Answer in natural language. Consider the 3D positions of the objects in the scene and not just the 2D positions in the image. Is the centerpoint of  brown office desk with drawers at a higher height than Doorway (marked B)? Choose between the following options: yes or no
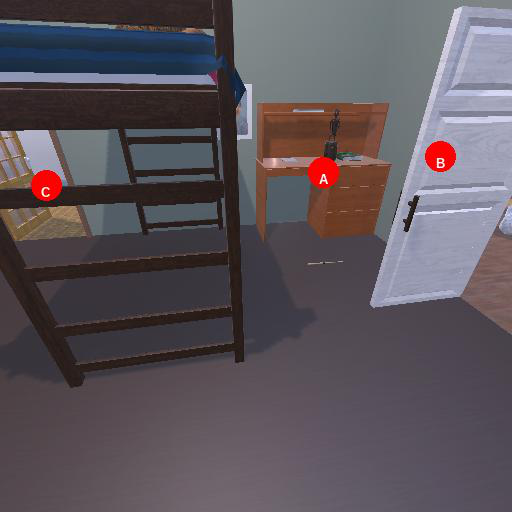
<answer>yes</answer>